Merlí (TV series)

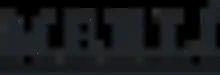

Merlí is a Spanish television series produced by the Catalan channel TV3 about a philosophy teacher of the same name who encourages students to think freely using philosophy.